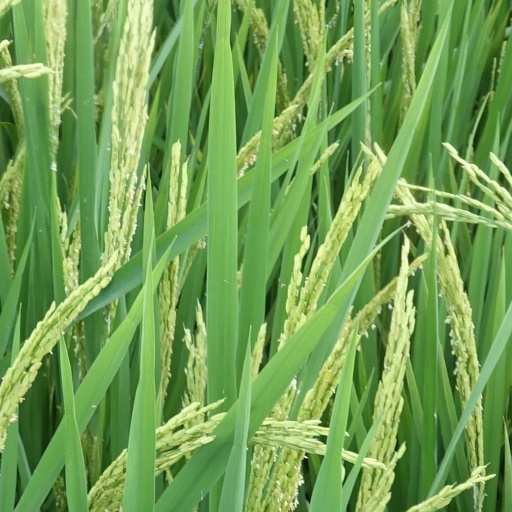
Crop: rice